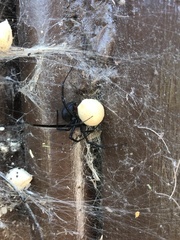
Species: Lactrodectus_hesperus